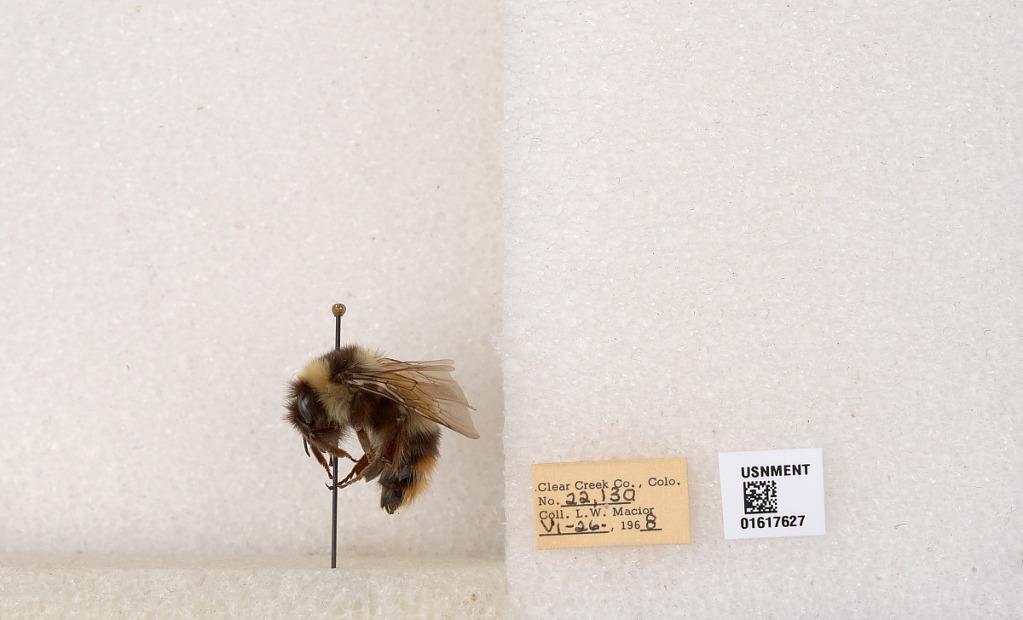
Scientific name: Bombus kirbyellus
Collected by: L. Macior
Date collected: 1968-6-26
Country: United States
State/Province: Colorado
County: Clear Creek
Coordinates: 39.6891, -105.644